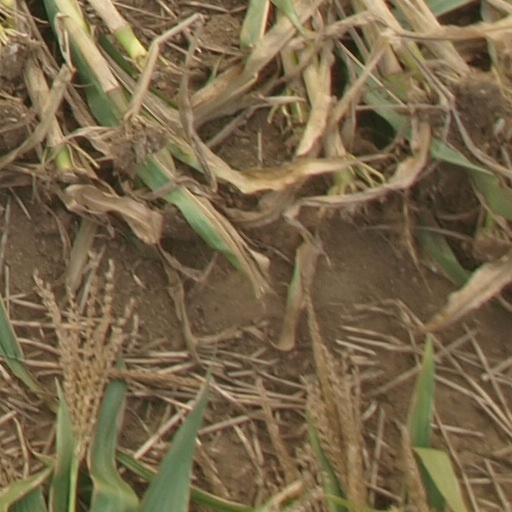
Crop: maize; corn